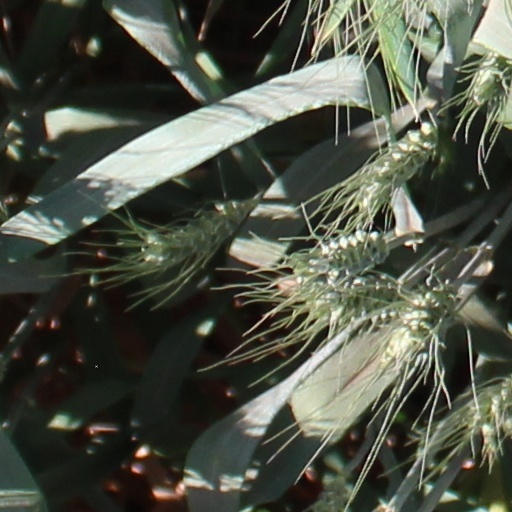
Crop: wheat